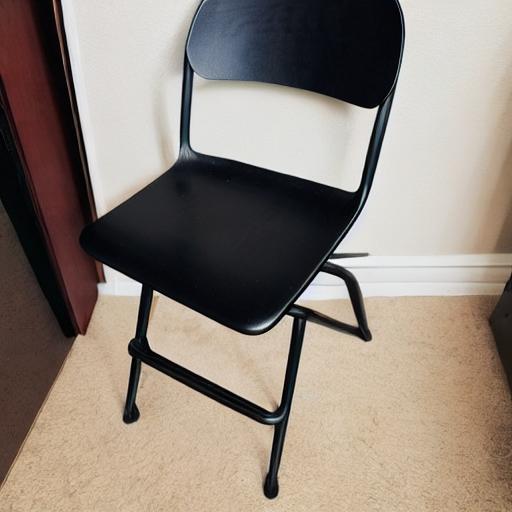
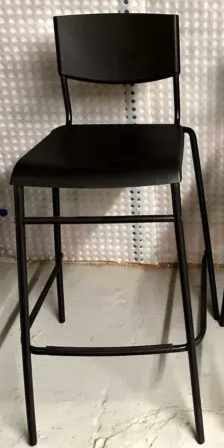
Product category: stool
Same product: no